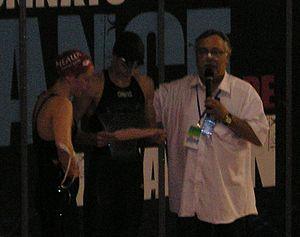
Championnats de France de natation 2009, Montpellier, dimanche 26 avril 2009, après-midi
La natation, c'est-à-dire l'action de nager, désigne les méthodes qui permettent aux êtres humains de se mouvoir dans l'eau sans aucune autre force propulsive que leur propre énergie corporelle.
Les Championnats de France de natation en grand bassin 2009 se sont déroulés du 22 au 26 avril 2009 à Montpellier dans le département de l'Hérault.